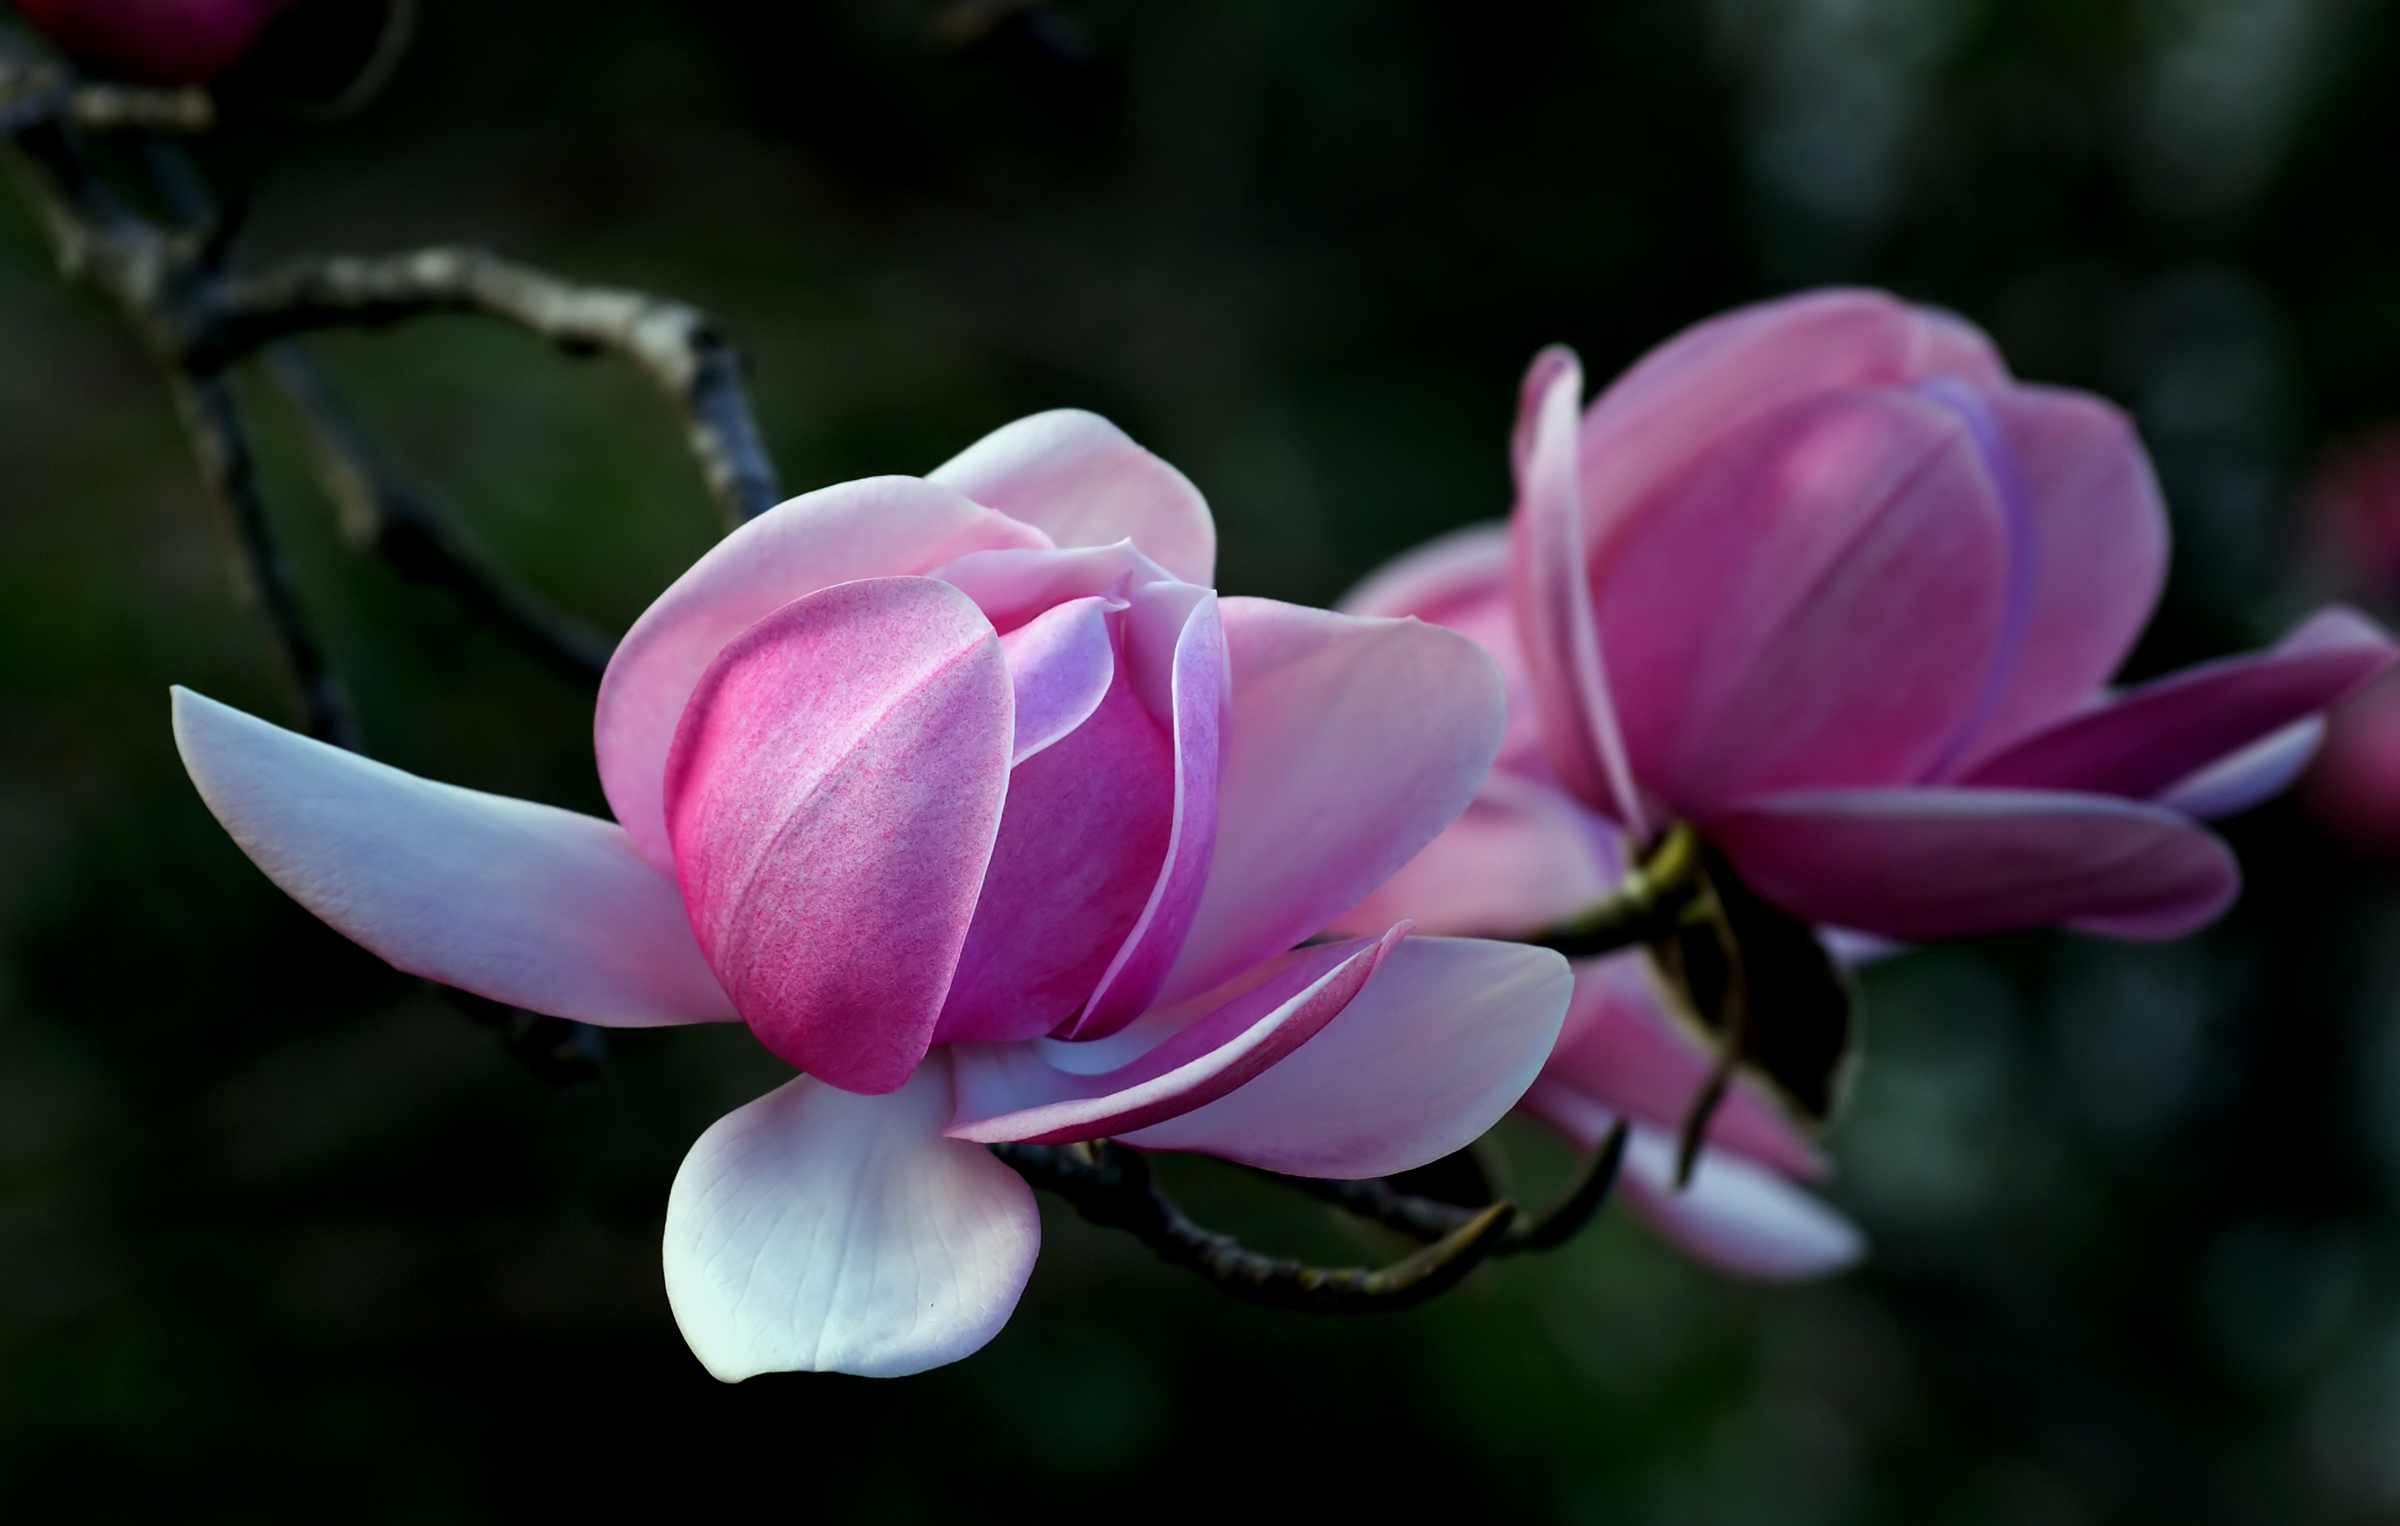
blossom, plant, flower, petal, botany, pink, flora, shrub, magnoliacampbellii, magnolia, campbellii, 2, macro photography, flowering plant, land plant